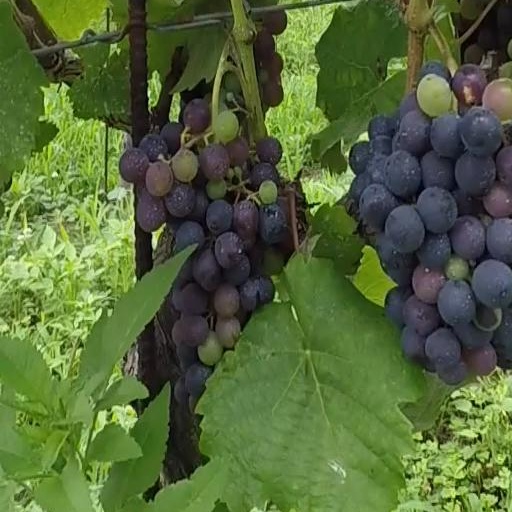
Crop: grape